Pelagia Majewska

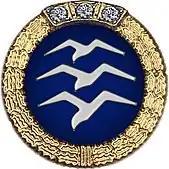
FAI Gliding Commission Diamond Badge.

She was the second woman in Poland and the third woman in the world to win FAI Gliding Commission Diamond Badge, awarded to pilots who fly to a pre-defined goal, go in one flight (but not necessarily to a pre-defined goal), and gain in height. Earning all three "diamonds" qualifies the pilot for the FAI registry as a Diamond Badge holder.